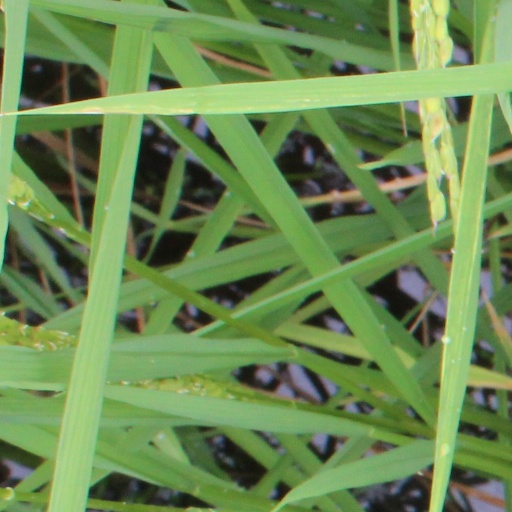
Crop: rice